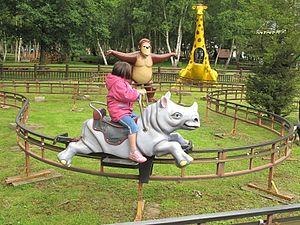
Fillette sur le manège ""les animaux exotiques"" du parc Saint-Paul, près de Beauvais, Oise."